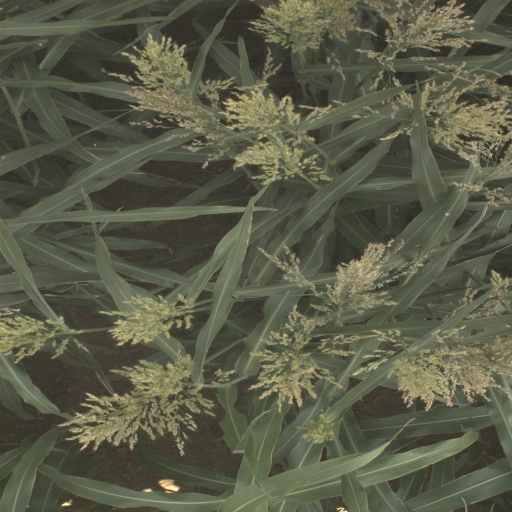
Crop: sorghum